Shroud of Eternity

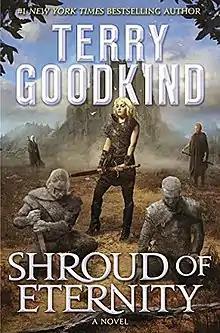
First edition (publ. Tor Books)

Shroud of Eternity is the second installment in Terry Goodkind's "The Nicci Chronicles", Goodkind's new series set in the same world of his now-concluded "Sword of Truth". The novel follows "Death's Mistress", and was released on 9 January 2018.